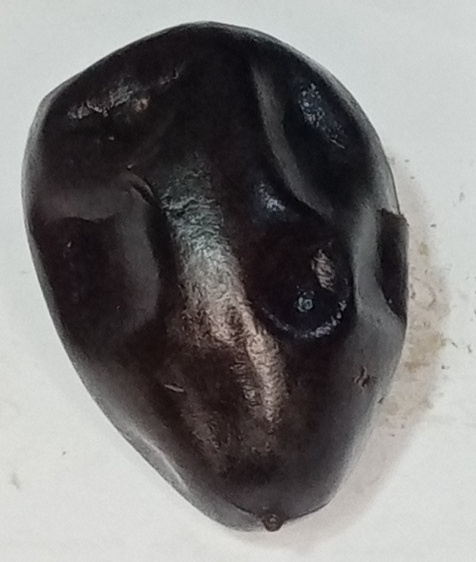
Variety: kupro
Size: large
Grade: grade-1